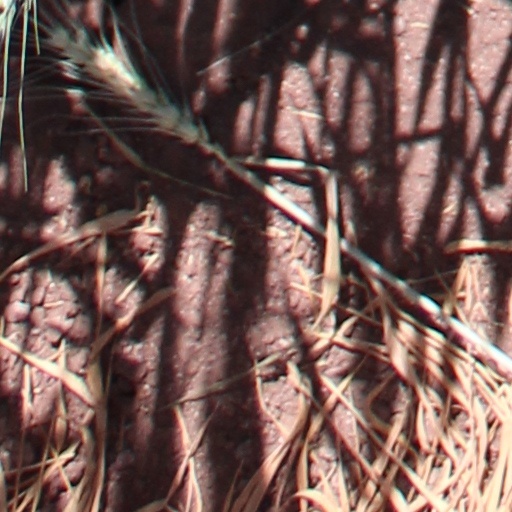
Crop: wheat